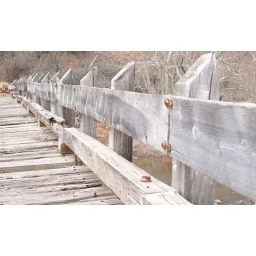
A weathered disused wooden bridge seen over a creek near Sedona Arizona last winter.